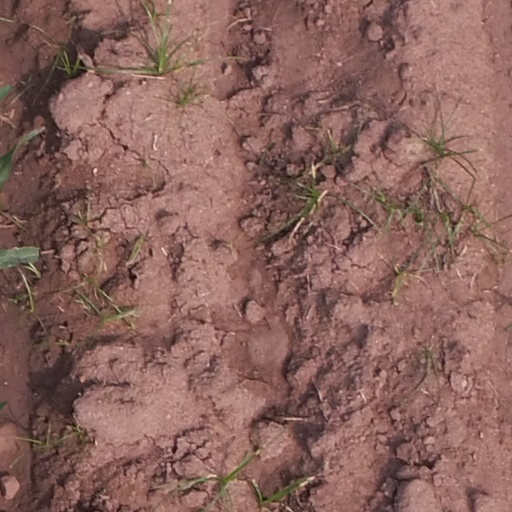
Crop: maize; corn